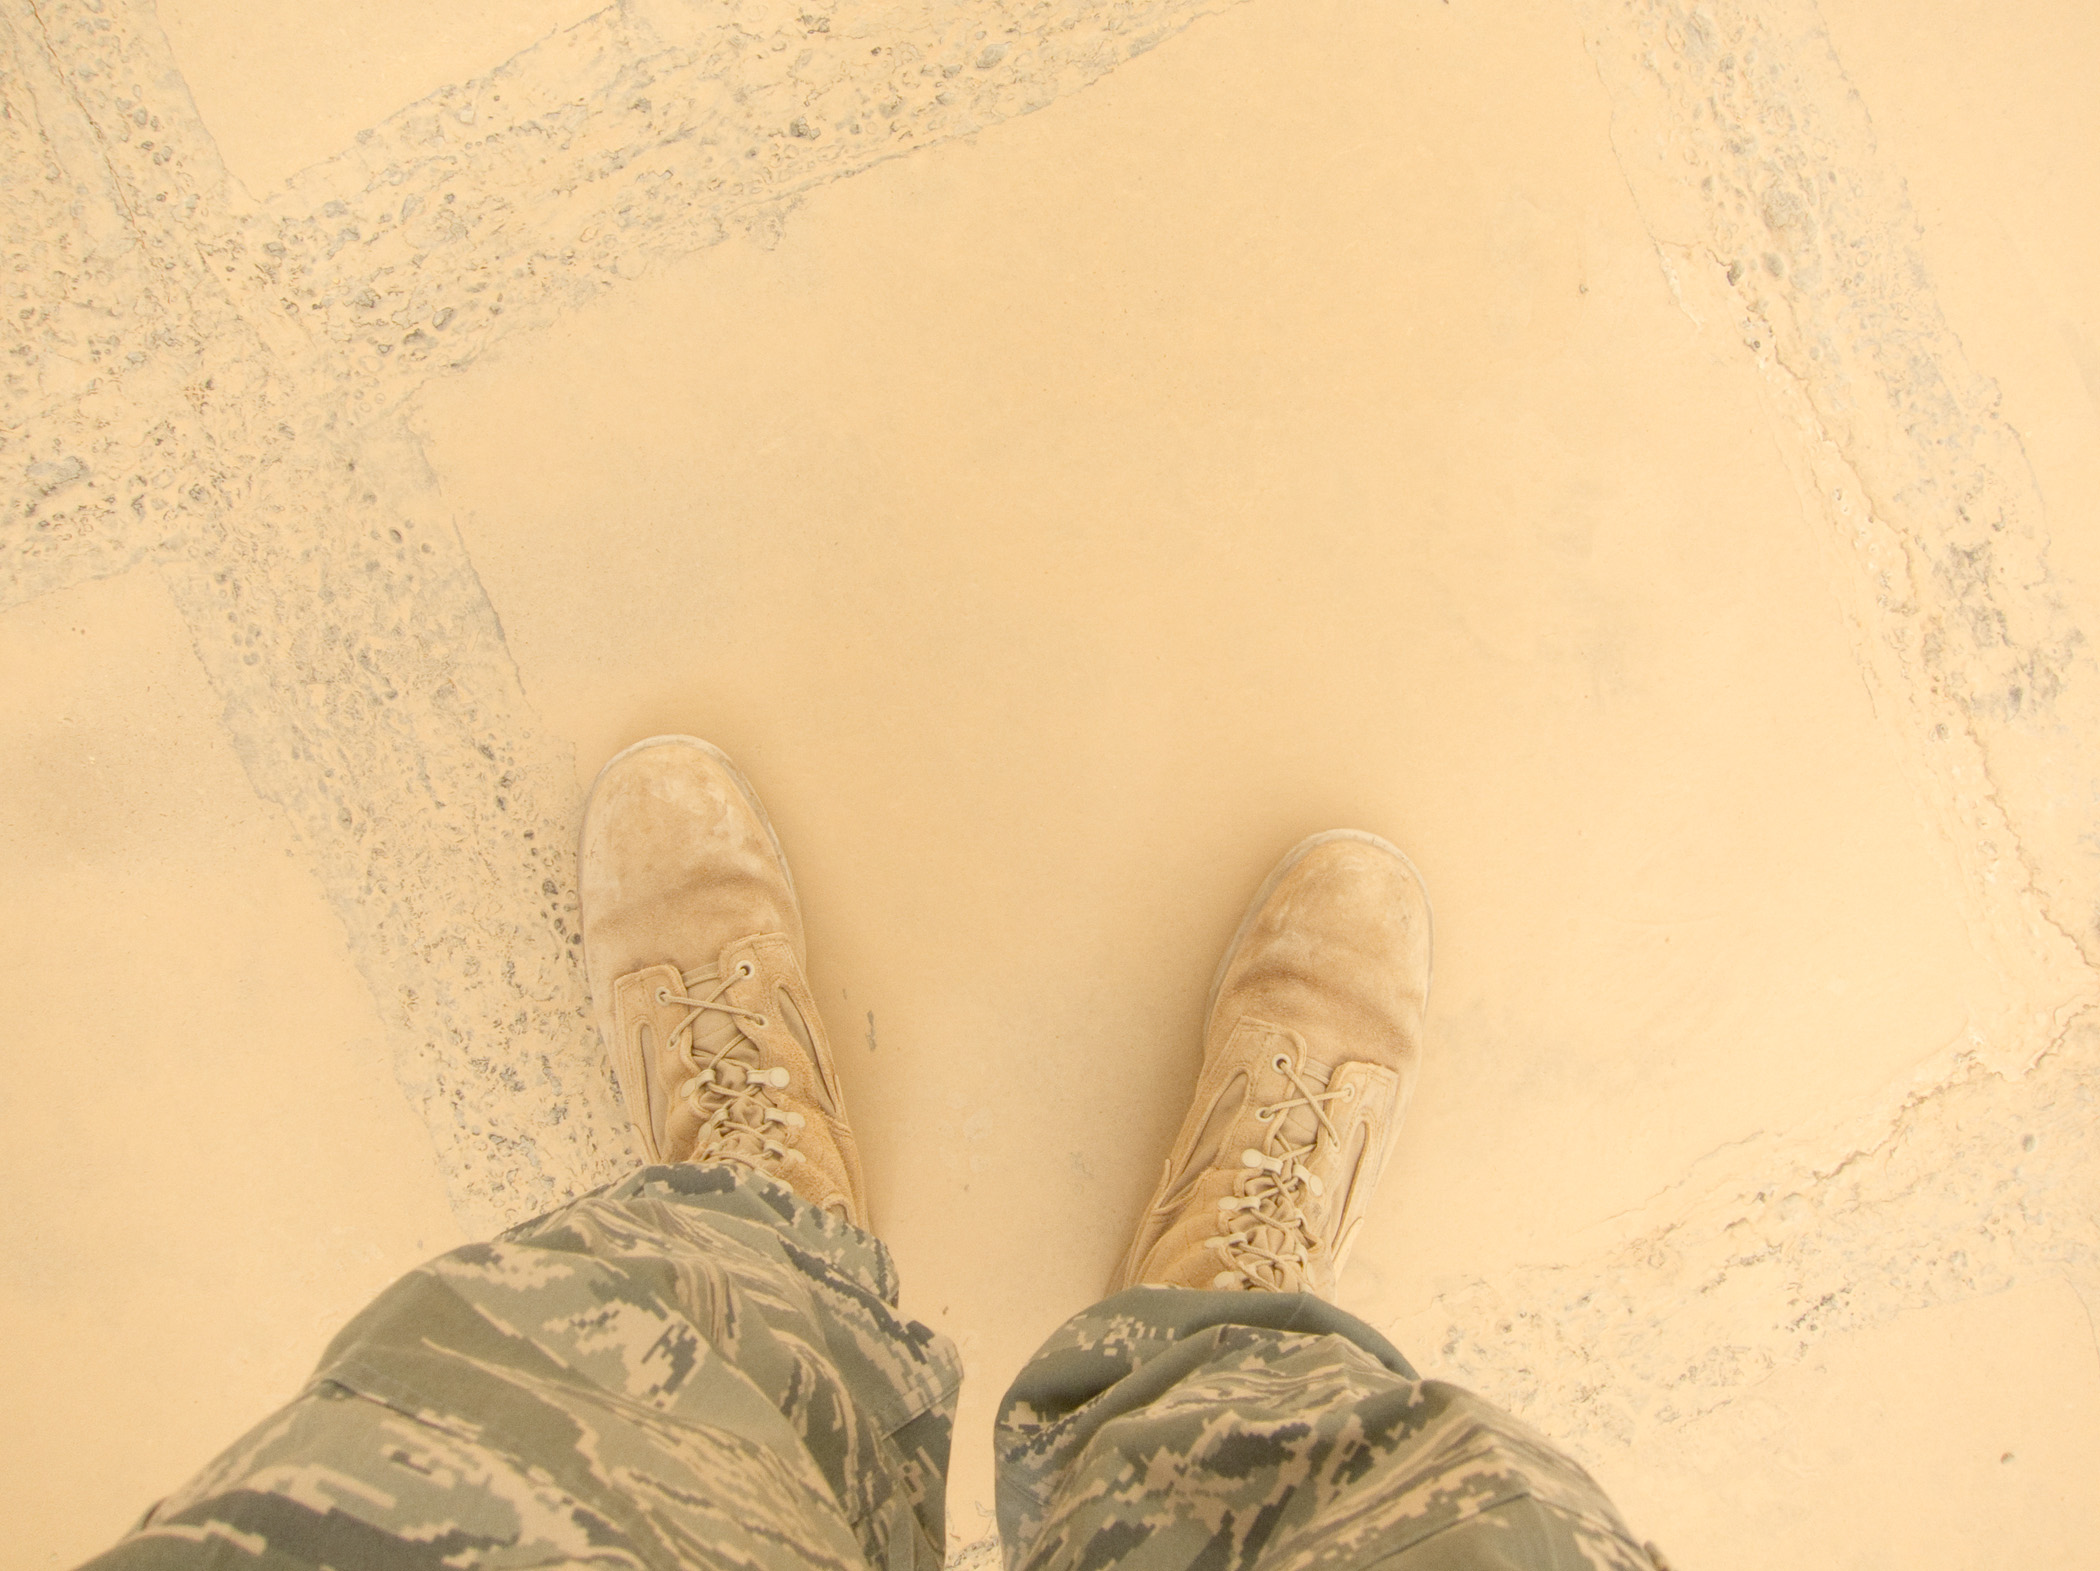
hand, finger, arm, sketch, drawing, iraq, jointbasebalad, jbb